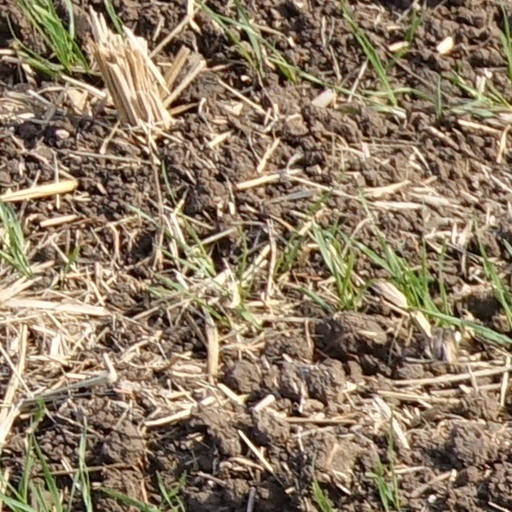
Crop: wheat